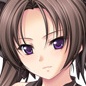
Portrait style: Anime Portrait